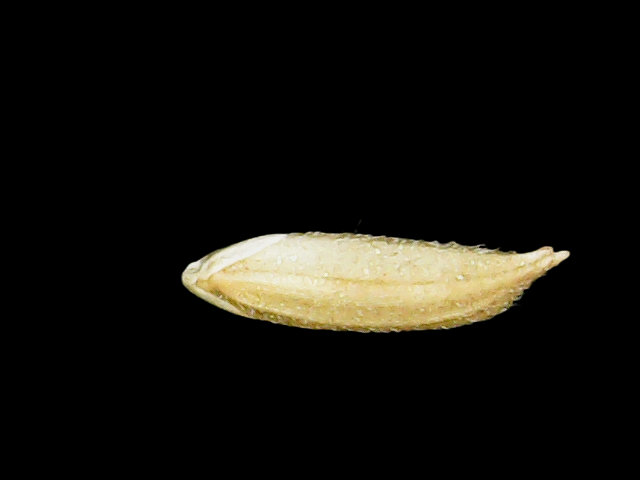
Rice variety: Binadhan12